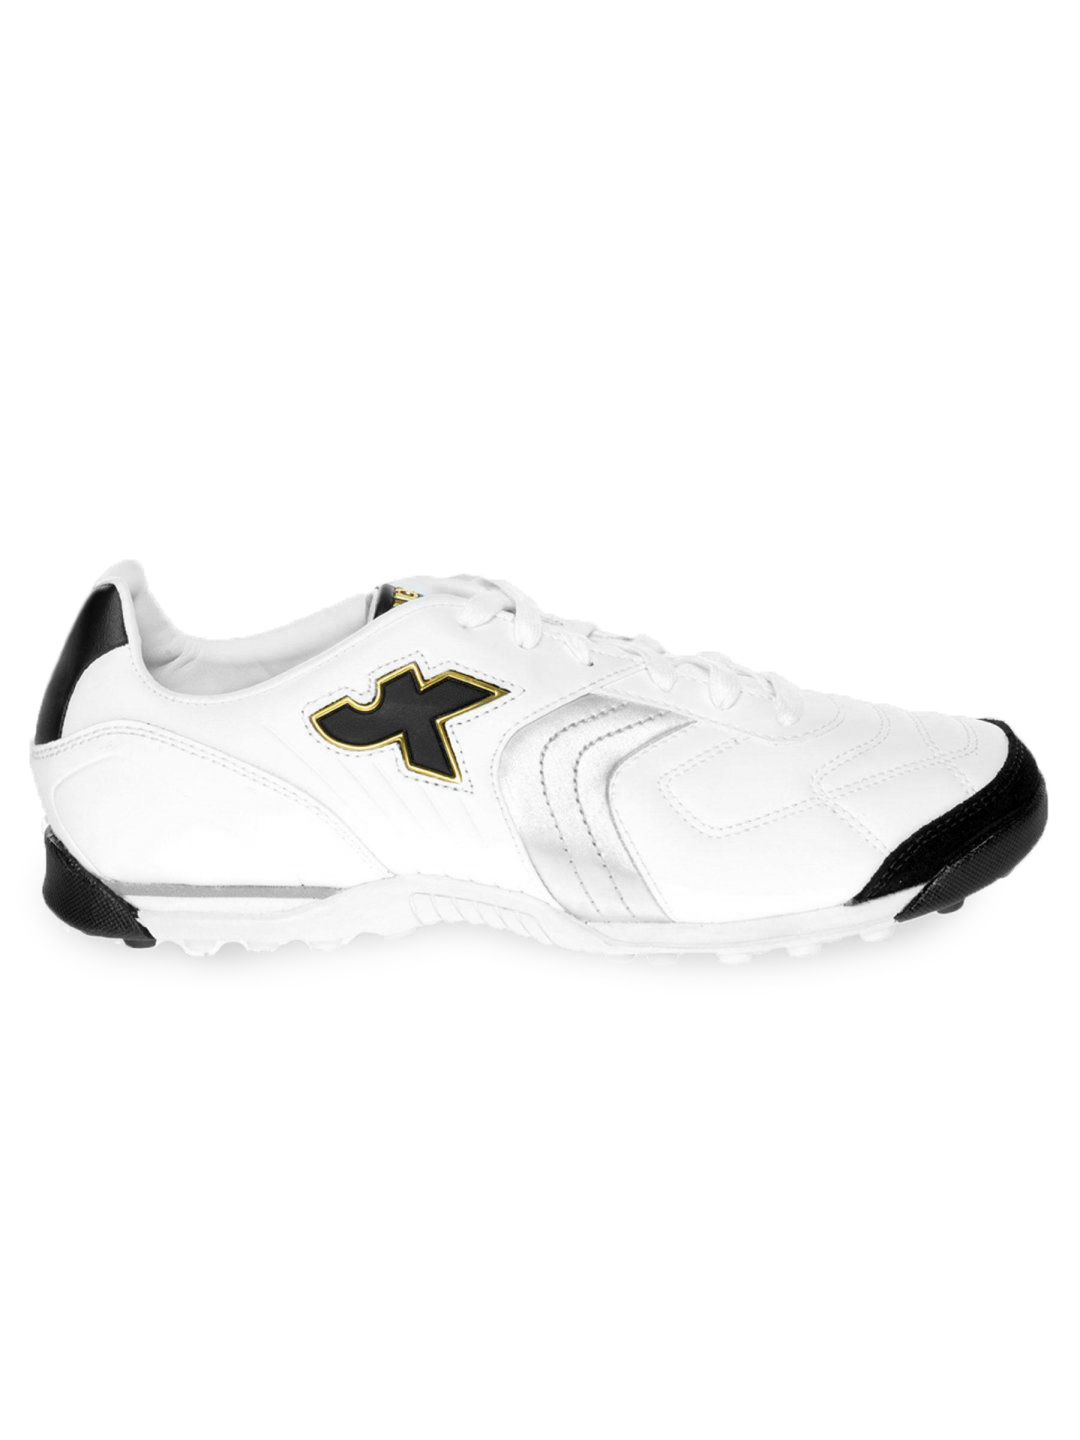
Kipsta Men Superfit Football White Shoe
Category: Footwear / Shoes / Sports Shoes
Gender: Men
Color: White
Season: Spring 2010
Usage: Sports